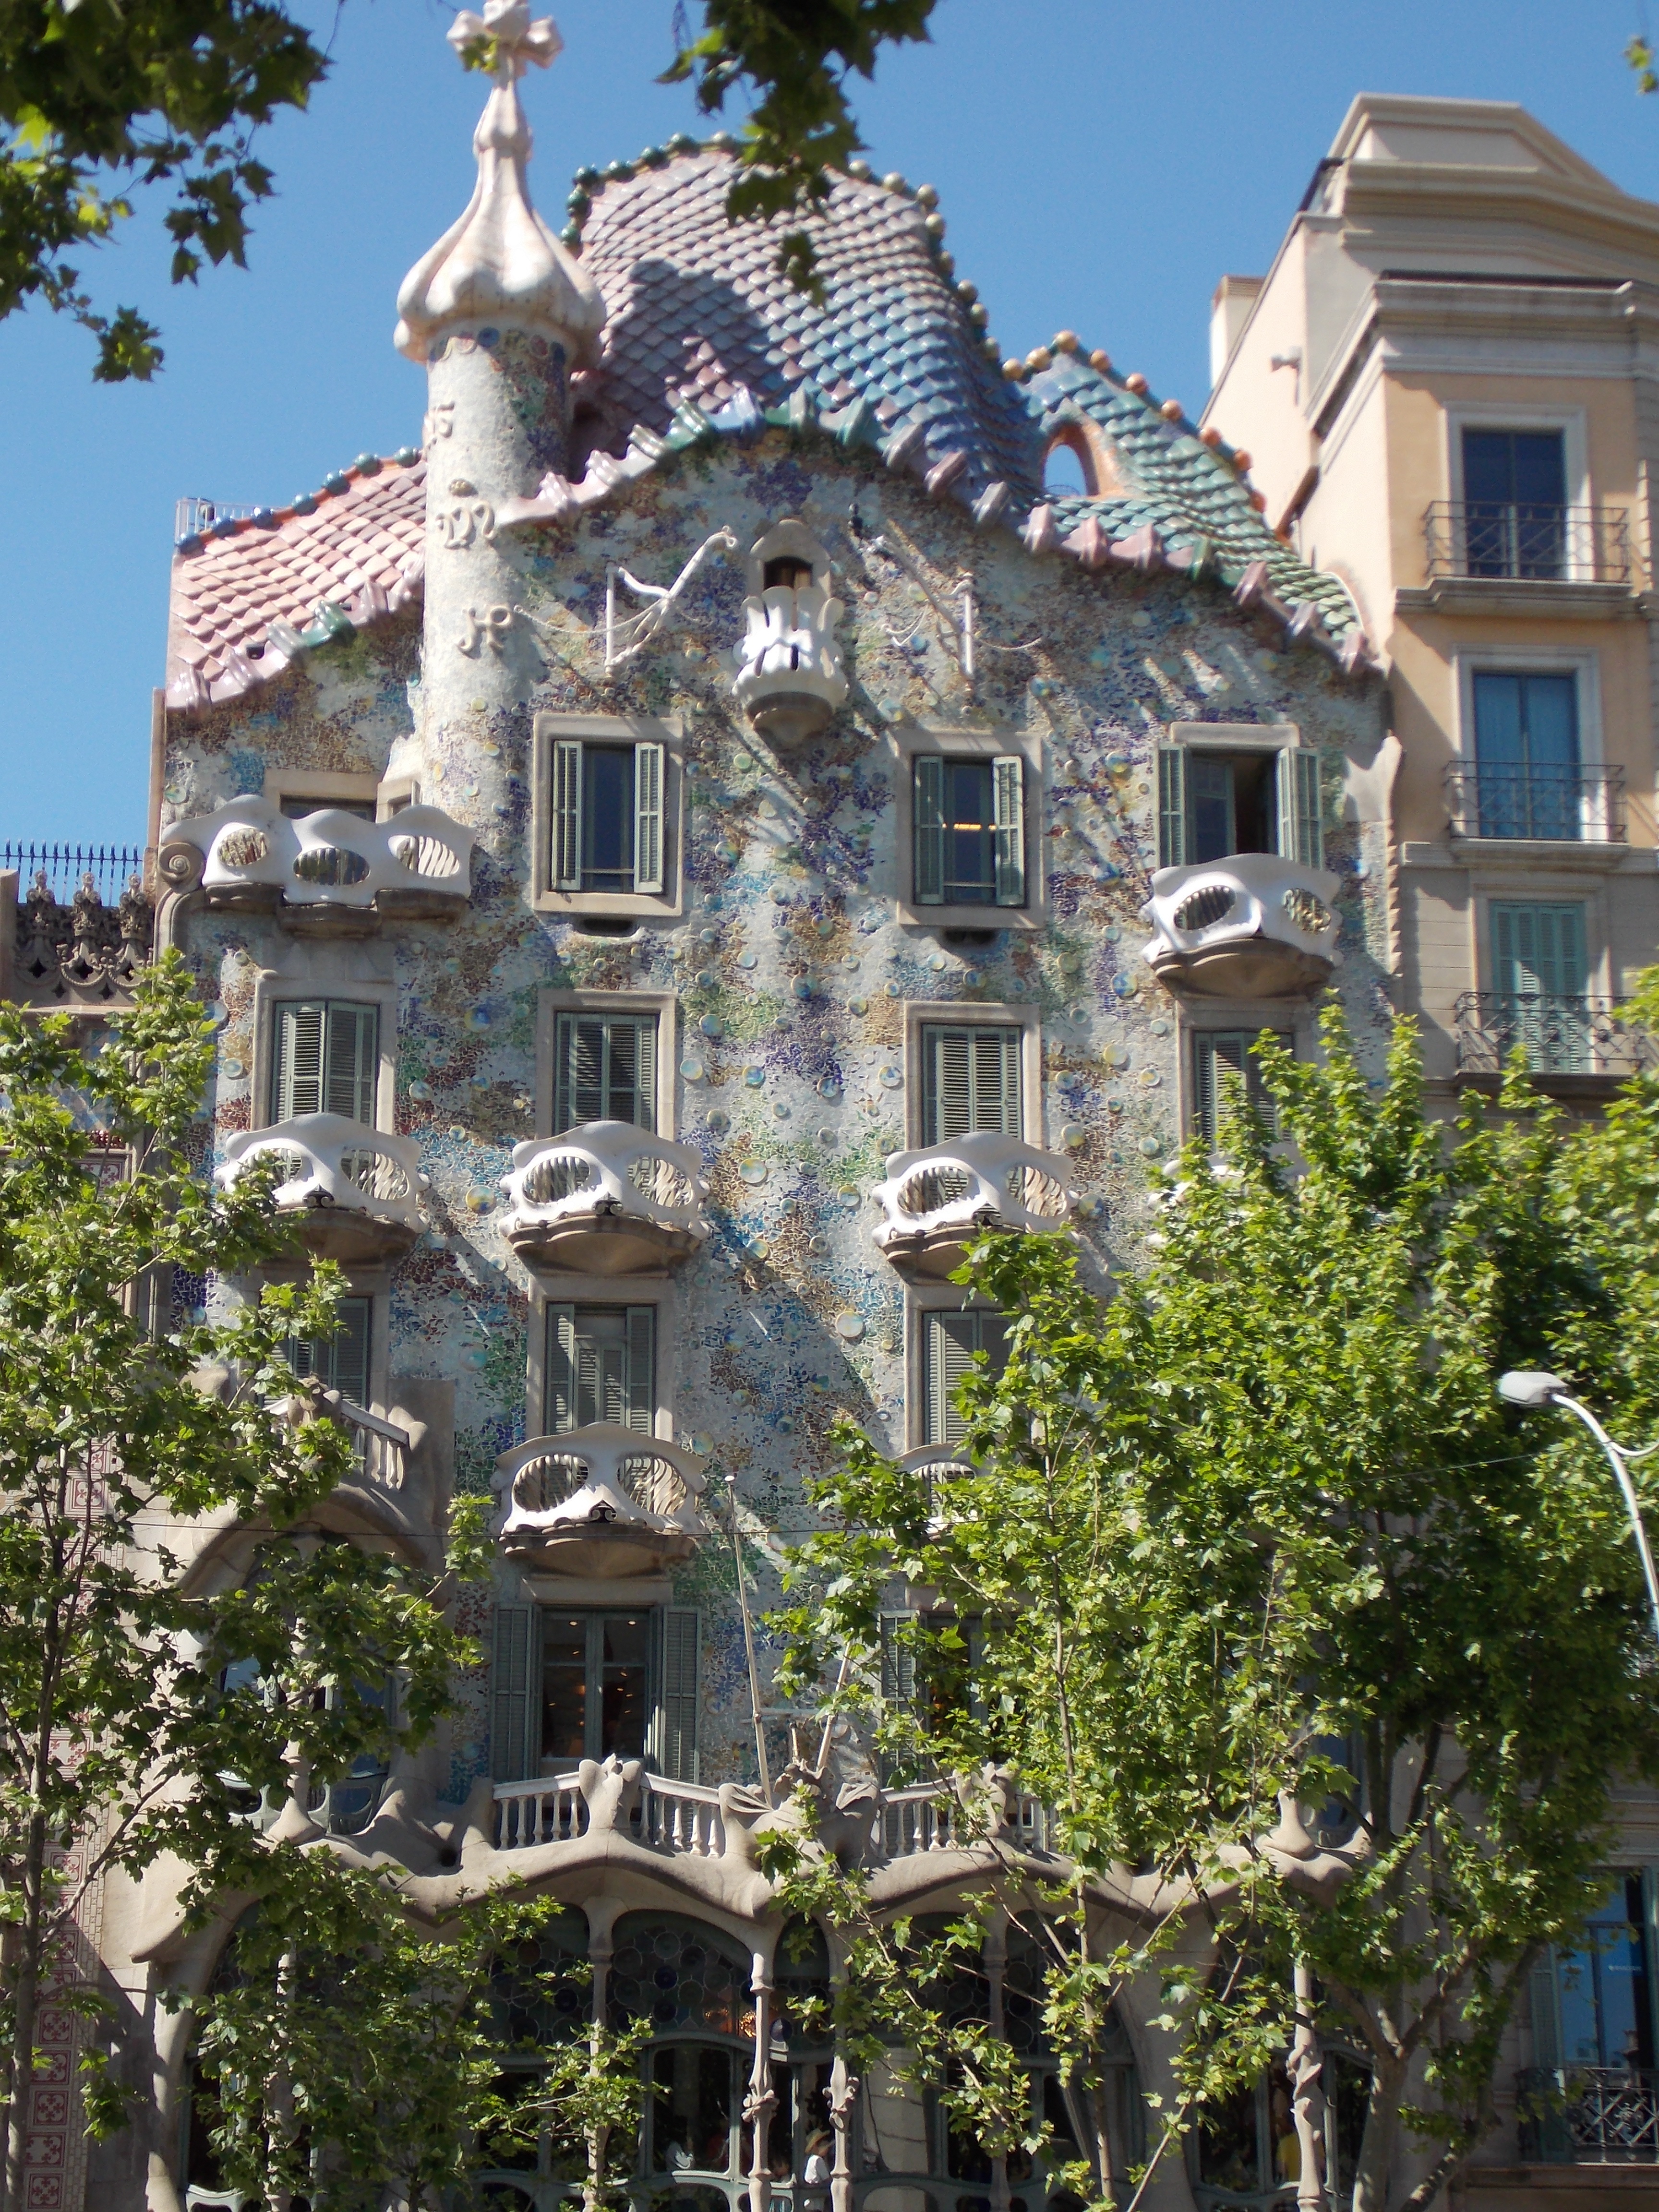
architecture, mansion, house, town, building, palace, city, europe, landmark, facade, barcelona, spain, famous, estate, neighbourhood, tours, residential area